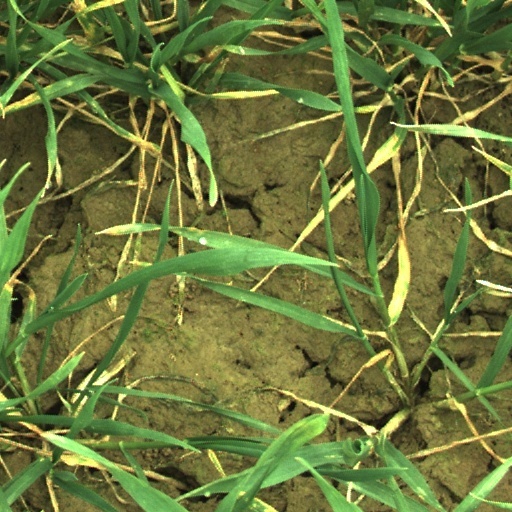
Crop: wheat